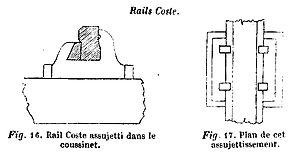
Dessin
La Compagnie du chemin de fer de Saint-Étienne à Lyon construisit et exploita la ligne ferroviaire entre les deux villes éponymes. Concédée en 1827, sous la Restauration, elle est, chronologiquement, la seconde ligne de chemin de fer en France.